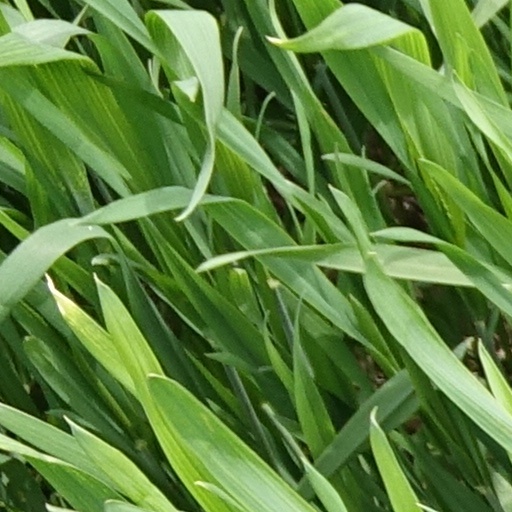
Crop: wheat